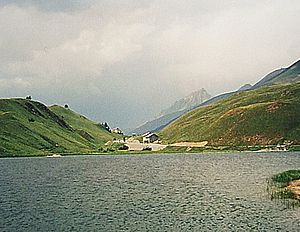
Maddalena-passet
Lago della Maddalena
Maddalenapasset er et bjergpas mellem De cottiske Alper og De maritime Alper, på grænsen mellem Italien og Frankrig. Passet forbinder Barcelonnette i Frankrig med Cuneo i Italien.